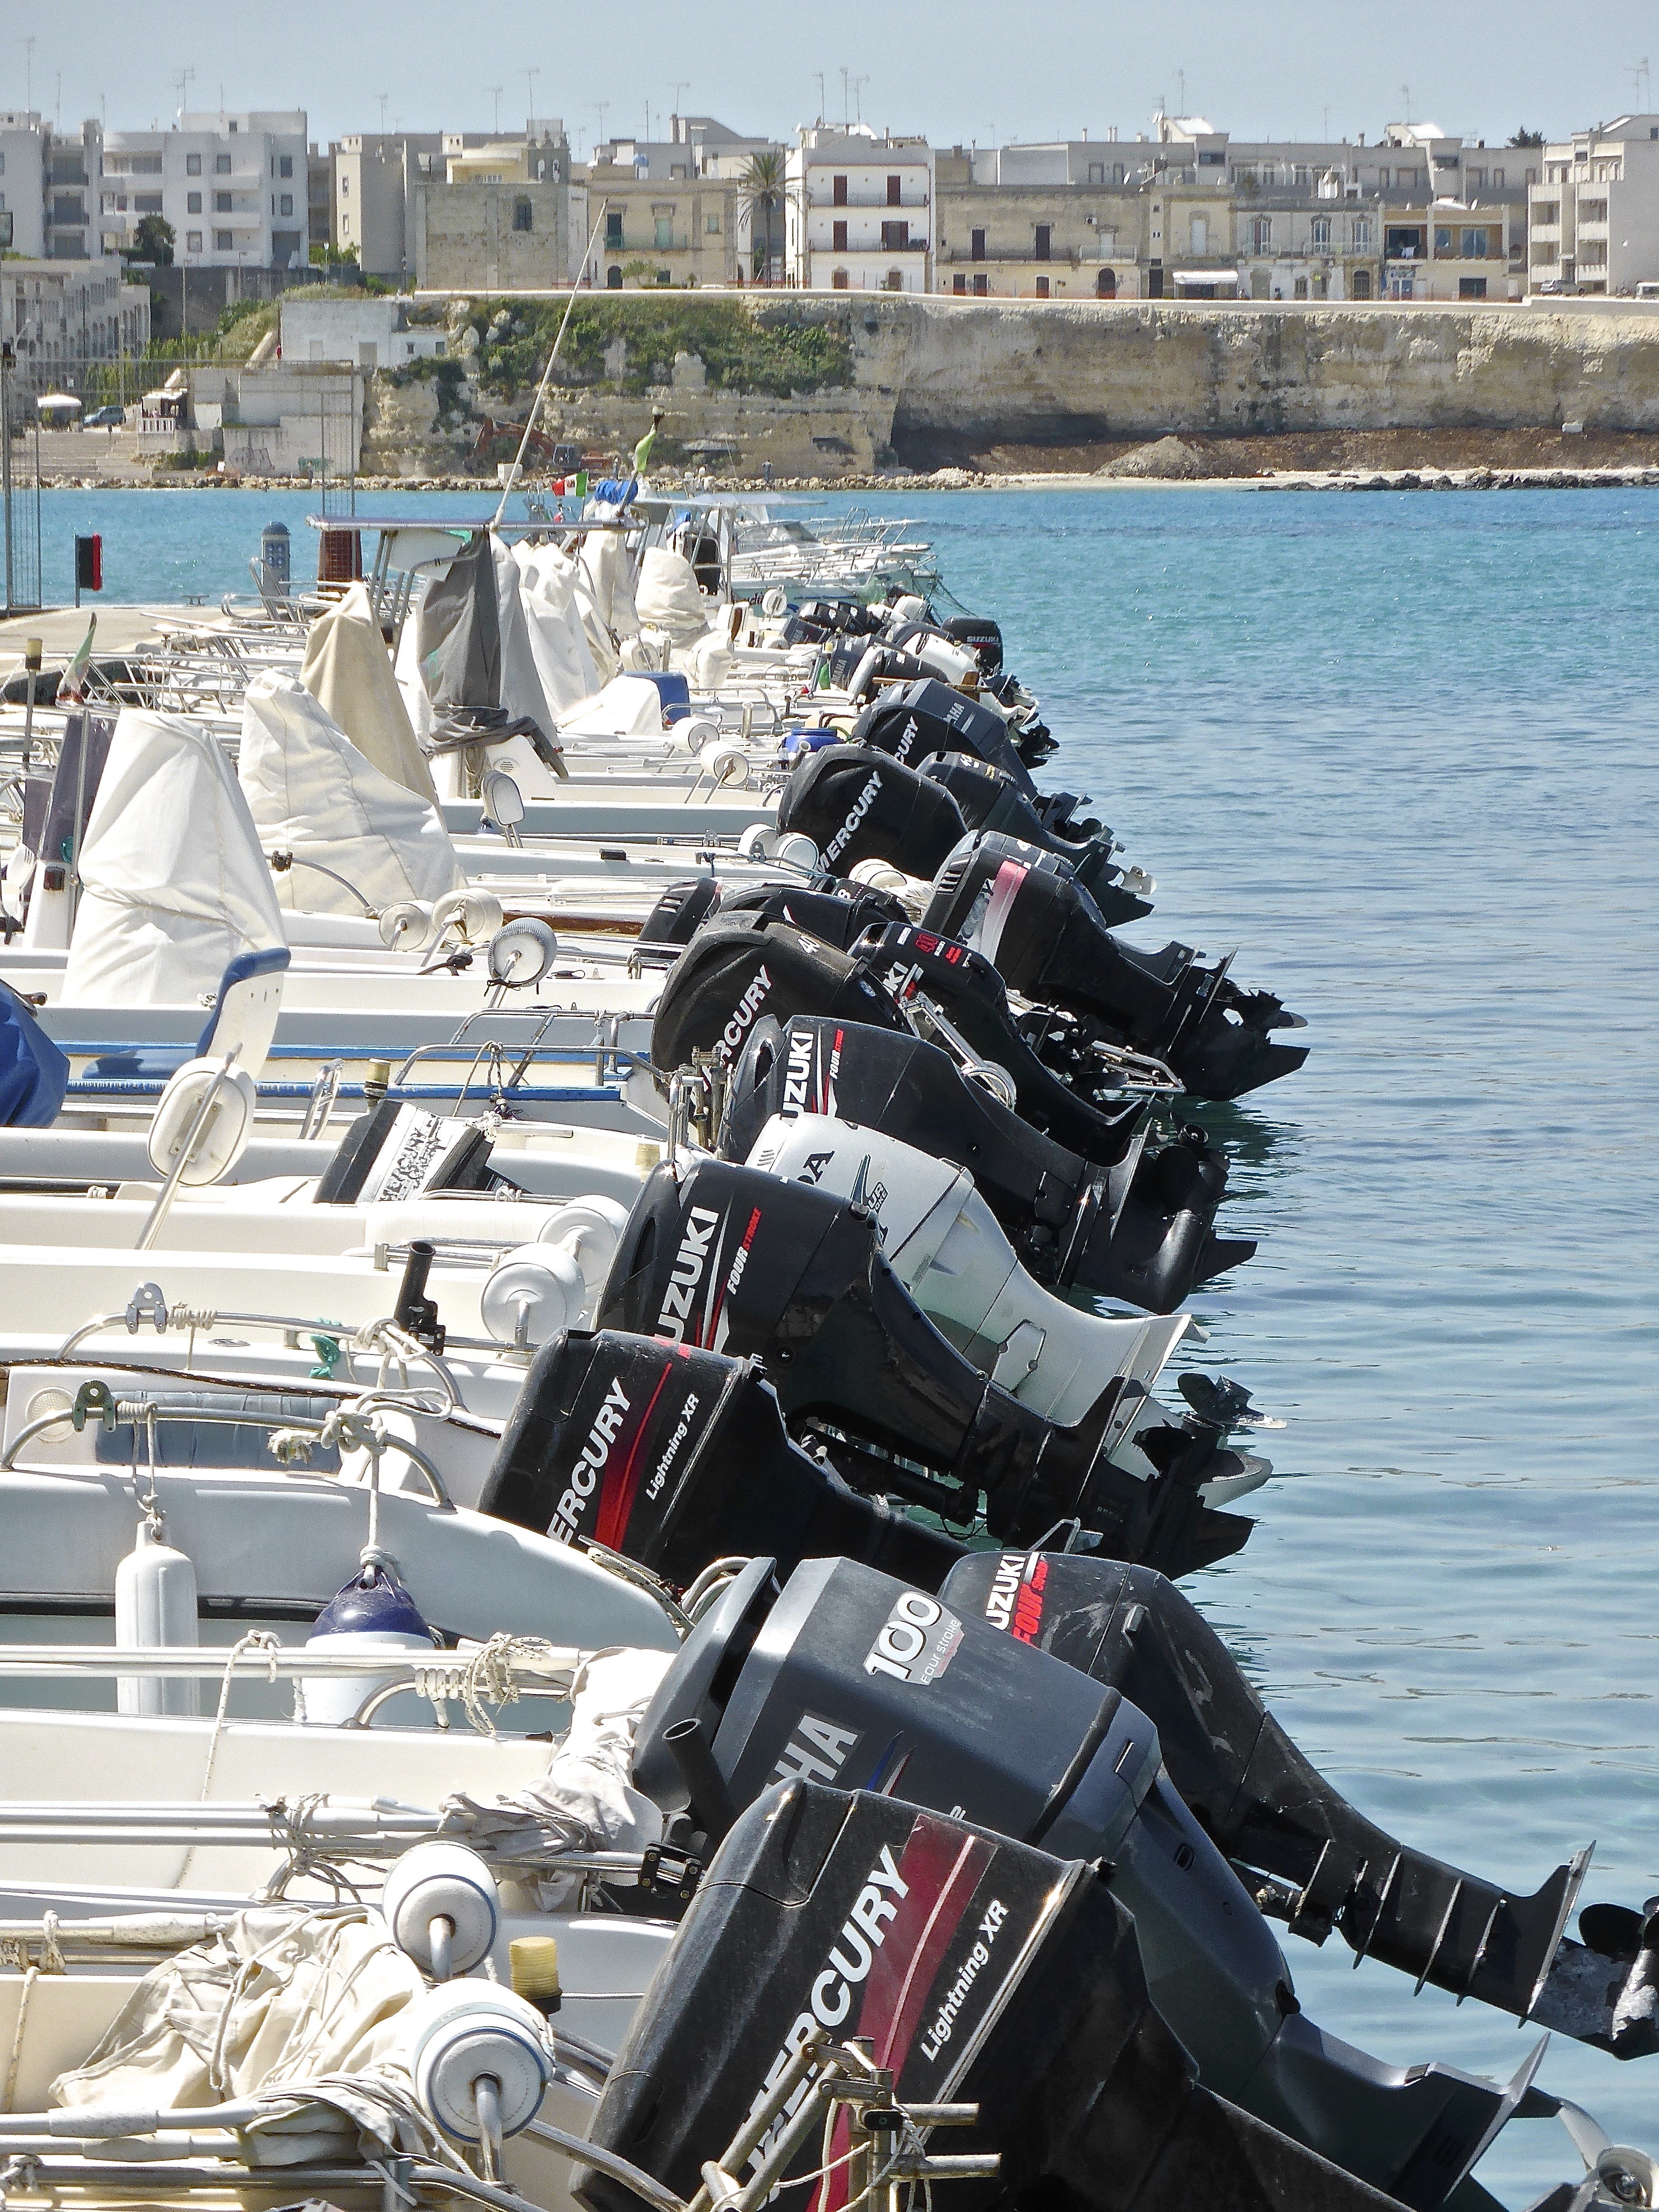
dock, boat, ship, vehicle, harbor, machine, marina, nautical, boating, navy, watercraft, outboards, speedboats